Eugene Dietzgen

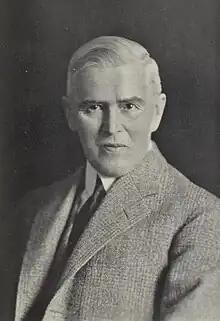
Eugene Dietzgen

Eugene Dietzgen (1862–1929) was a German-American manufacturer of engineering supplies. He was also a writer and promoter of the ideas of his father, the Marxist philosopher Joseph Dietzgen.